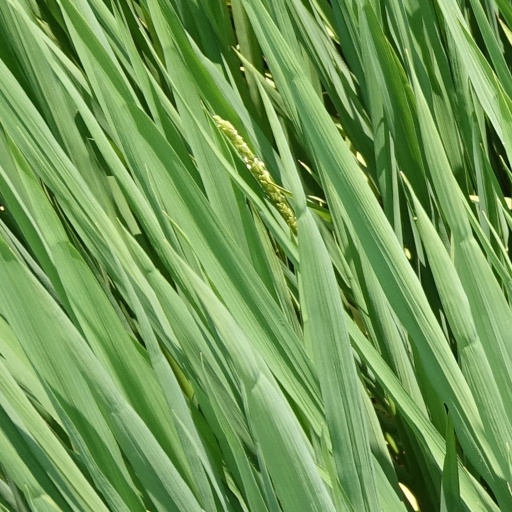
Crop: rice